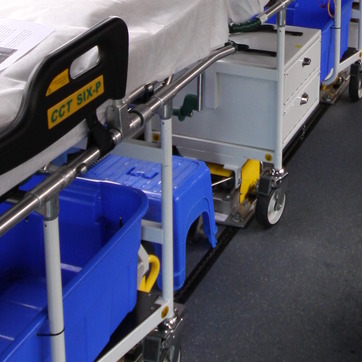
Material: plastic